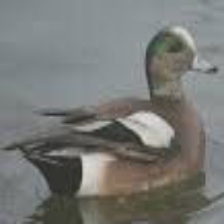
Species: AMERICAN WIGEON
Scientific name: MARECA AMERICANA
ImageNet parent category: drake